Darłowo

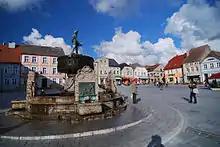
Darłowo's Main Market Square

In 1352 the construction of the castle began, and co-operation with the Hanseatic League was initiated, with the town becoming a full member of the organization in 1412. The town had its own trade fleet, larger than in other surrounding towns; it actively traded with Lübeck, while boats and ships owned by local merchants travelled as far as Normandy and Spain. In 1382 Eric of Pomerania, later the king of Norway, Denmark and Sweden, was born in the town. After losing his thrones, he returned to his birthplace and began to expand his duchy. After his death in 1459, he was buried in St. Mary's Church. After Eric's death, the town was ruled by Duke Eric II of Pomerania-Wolgast.